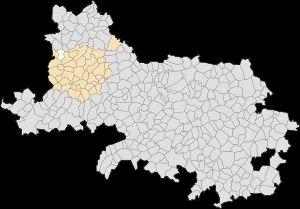
Bermicourt est une commune française située dans le département du Pas-de-Calais en région Hauts-de-France.